History of slavery in Maryland

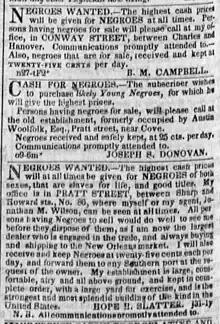
Slave traders Bernard M. Campbell, Joseph S. Donovan, and Hope H. Slatter advertise their jails in "The Baltimore Sun", January 19, 1844

Slavery in Maryland lasted over 200 years, from its beginnings in 1642 when the first Africans were brought as slaves to St. Mary's City, to its end after the Civil War. While Maryland developed similarly to neighboring Virginia, slavery declined in Maryland as an institution earlier, and it had the largest free black population by 1860 of any state. The early settlements and population centers of the province tended to cluster around the rivers and other waterways that empty into the Chesapeake Bay. Maryland planters cultivated tobacco as the chief commodity crop, as the market for cash crops was strong in Europe. Tobacco was labor-intensive in both cultivation and processing, and planters struggled to manage workers as tobacco prices declined in the late 17th century, even as farms became larger and more efficient. At first, indentured servants from England supplied much of the necessary labor but, as England's economy improved, fewer came to the colonies. Maryland colonists turned to importing indentured and enslaved Africans to satisfy the labor demand.